Hendrik Peeters

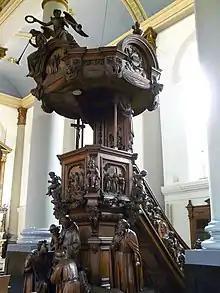
Pulpit of St. Anthony of Padua Cathedral, Breda

Hendrik Peeters (19 April 1815 – 29 June 1869) was a Belgian sculptor. He was the co-founder of the workshop "Hendrik Peeters-Divoort".